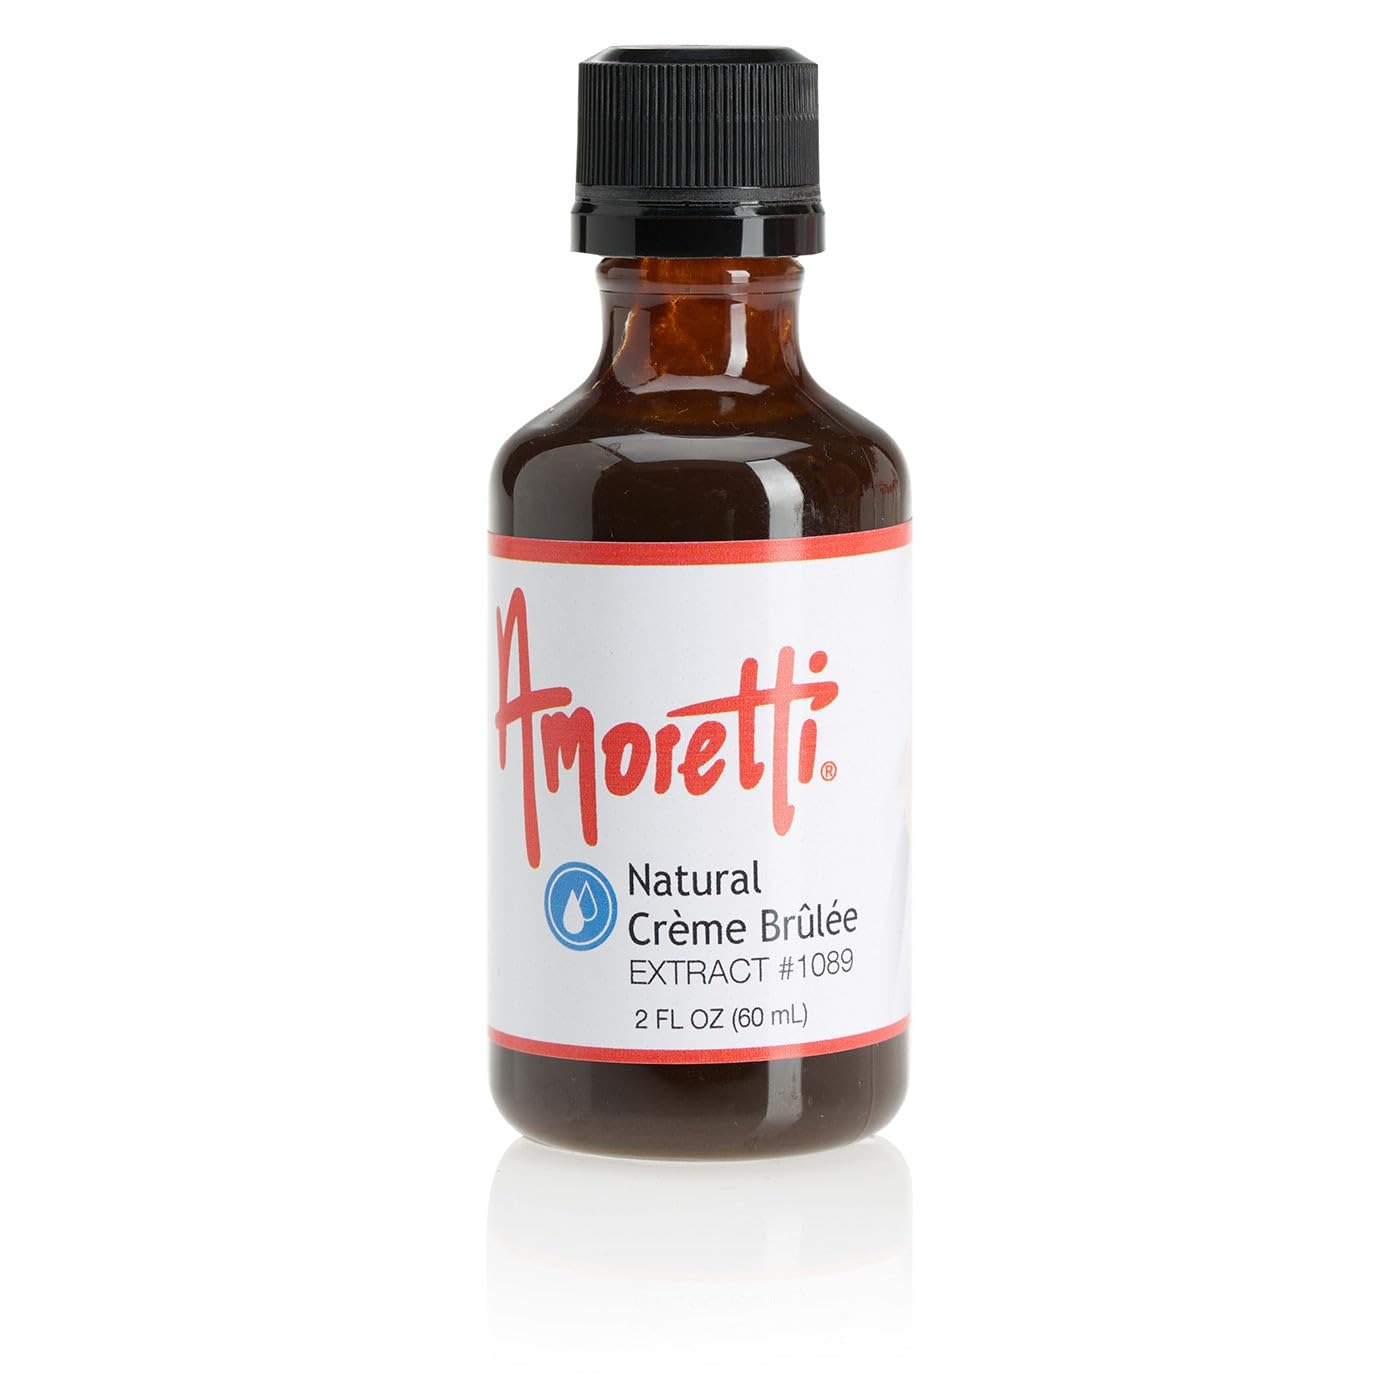
Item Name: Amoretti - Natural Creme Brulee Extract Water Soluble 2 oz - Highly Concentrated & Perfect For Pastry, Savory, Brewing, and more, Preservative Free, Vegan, Kosher Pareve, Keto Friendly
Bullet Point 1: INCREDIBLE VERSATILITY: Our extracts are ideal for flavoring cakes, cookies, buttercreams, frostings, macarons, brewing, distilling and so much more.
Bullet Point 2: SPECIFICATIONS: Highly concentrated, no preservatives, no artificial colors, gluten-free, vegan Kosher Pareve, keto-friendly, bake-proof, and freeze-thaw stable.
Bullet Point 3: HIGHEST QUALITY: We use only the finest and freshest ingredients to deliver delicious natural flavors in each serving.
Bullet Point 4: Preservative-Free
Bullet Point 5: Bake-Proof & Freeze-Thaw Stable
Product Description: Rich, Creamy, DecadentEnhance your gourmet creations with Amoretti's Natural Creme Brulee Water-Soluble Extract. A trusted choice among industry professionals, our extracts are naturally flavored, highly concentrated, and very versatile. Deliver the rich, creamy flavor of this popular French dessert straight into all your favorite culinary applications. Empower your imagination — with Amoretti!Product Details
Value: 2.0
Unit: Ounce

Price: 32.84